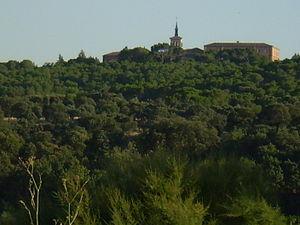
Le mont du Pardo est une zone forestière située au nord de la ville de Madrid à laquelle elle est complètement intégrée avec son alter ego le mont de Viñuelas. Le mont du Pardo représente 26,4 % de la surface de la capitale espagnole.